Answer in natural language. Considering the relative positions, is abstract painting in a black frame (highlighted by a green box) above or below light brown wooden dresser with 10 drawers (highlighted by a red box)? Choose between the following options: below or above
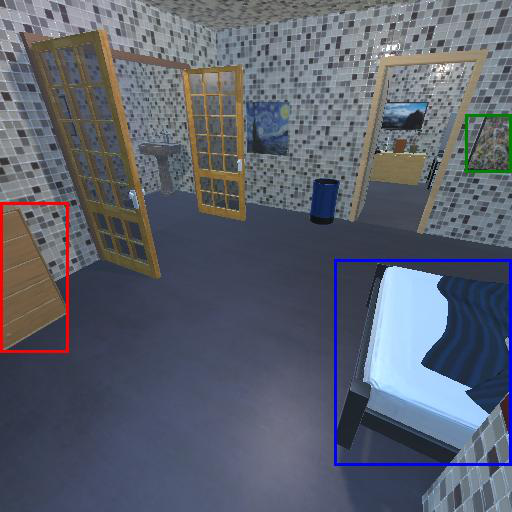
<answer>above</answer>